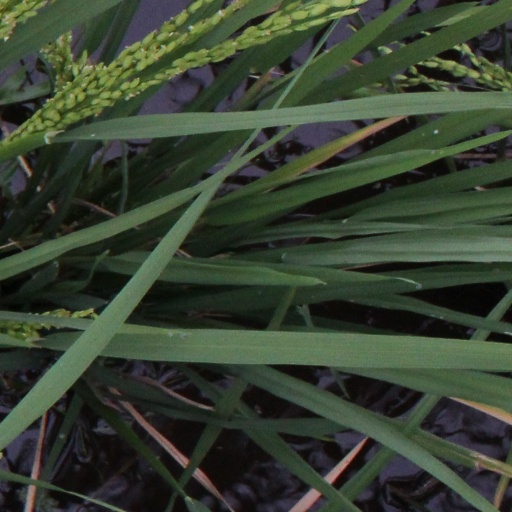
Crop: rice